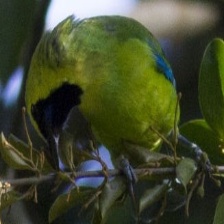
Species: BORNEAN LEAFBIRD
Scientific name: CHLOROPSIS KINABALUENSIS